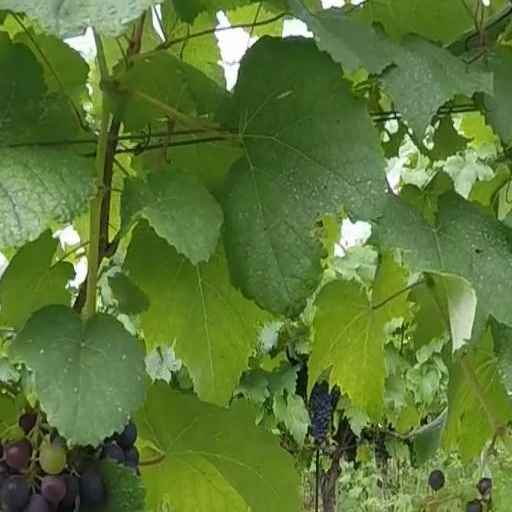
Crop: grape